Ryan Kelly (photojournalist)

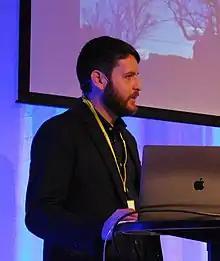
Ryan Kelly in 2019

Ryan Kelly (born 1986) is an American photojournalist. He won the Pulitzer Prize for his work on the 2017 Unite the Right Rally in Charlottesville, Virginia, for a photograph showing a man running over protestors.